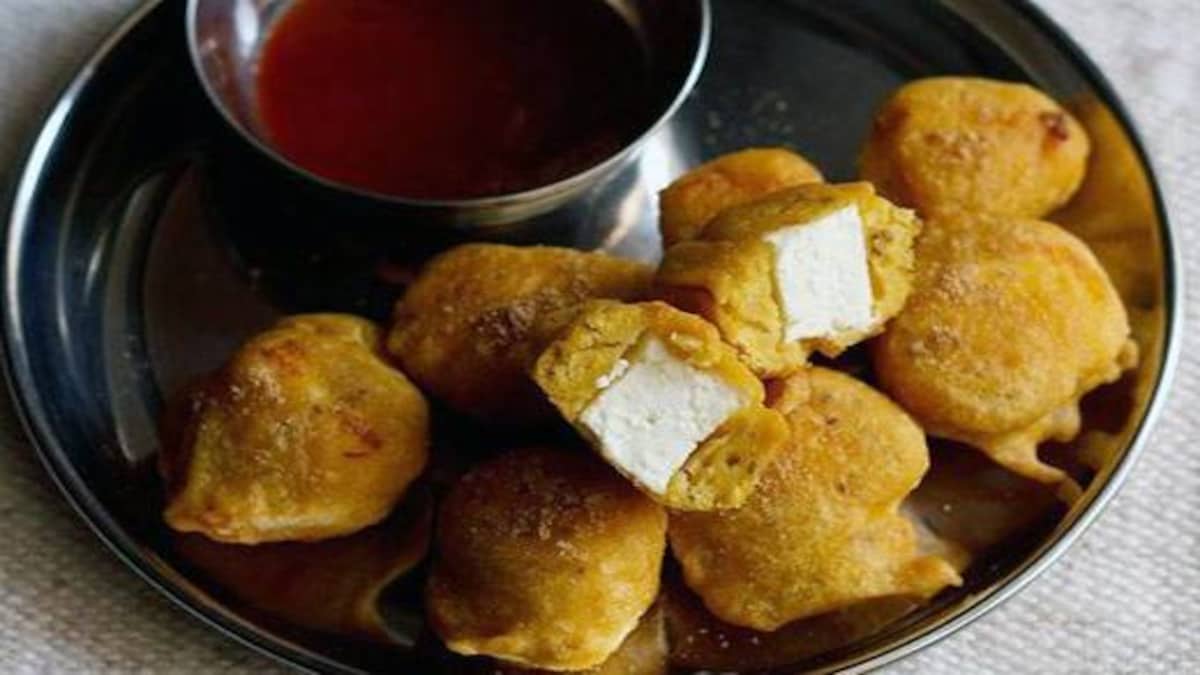
Dish: pakode